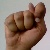
The image shows a hand gesture representing the letter 'T' in Indian Sign Language.